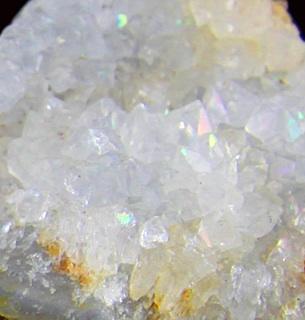
Texture: crystalline